List of Australia Test cricket records

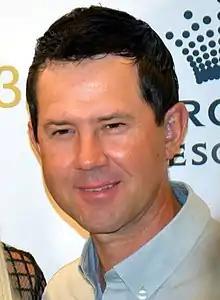
Ricky Ponting (pictured) has scored the most Test runs (13,378), the most centuries (41) and the most fours (1,509) for Australia.

A run is the basic means of scoring in cricket. A run is scored when the batsman hits the ball with his bat and with his partner runs the length of of the pitch.